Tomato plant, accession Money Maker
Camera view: vertical (180 deg); turntable rotation: 210 degrees
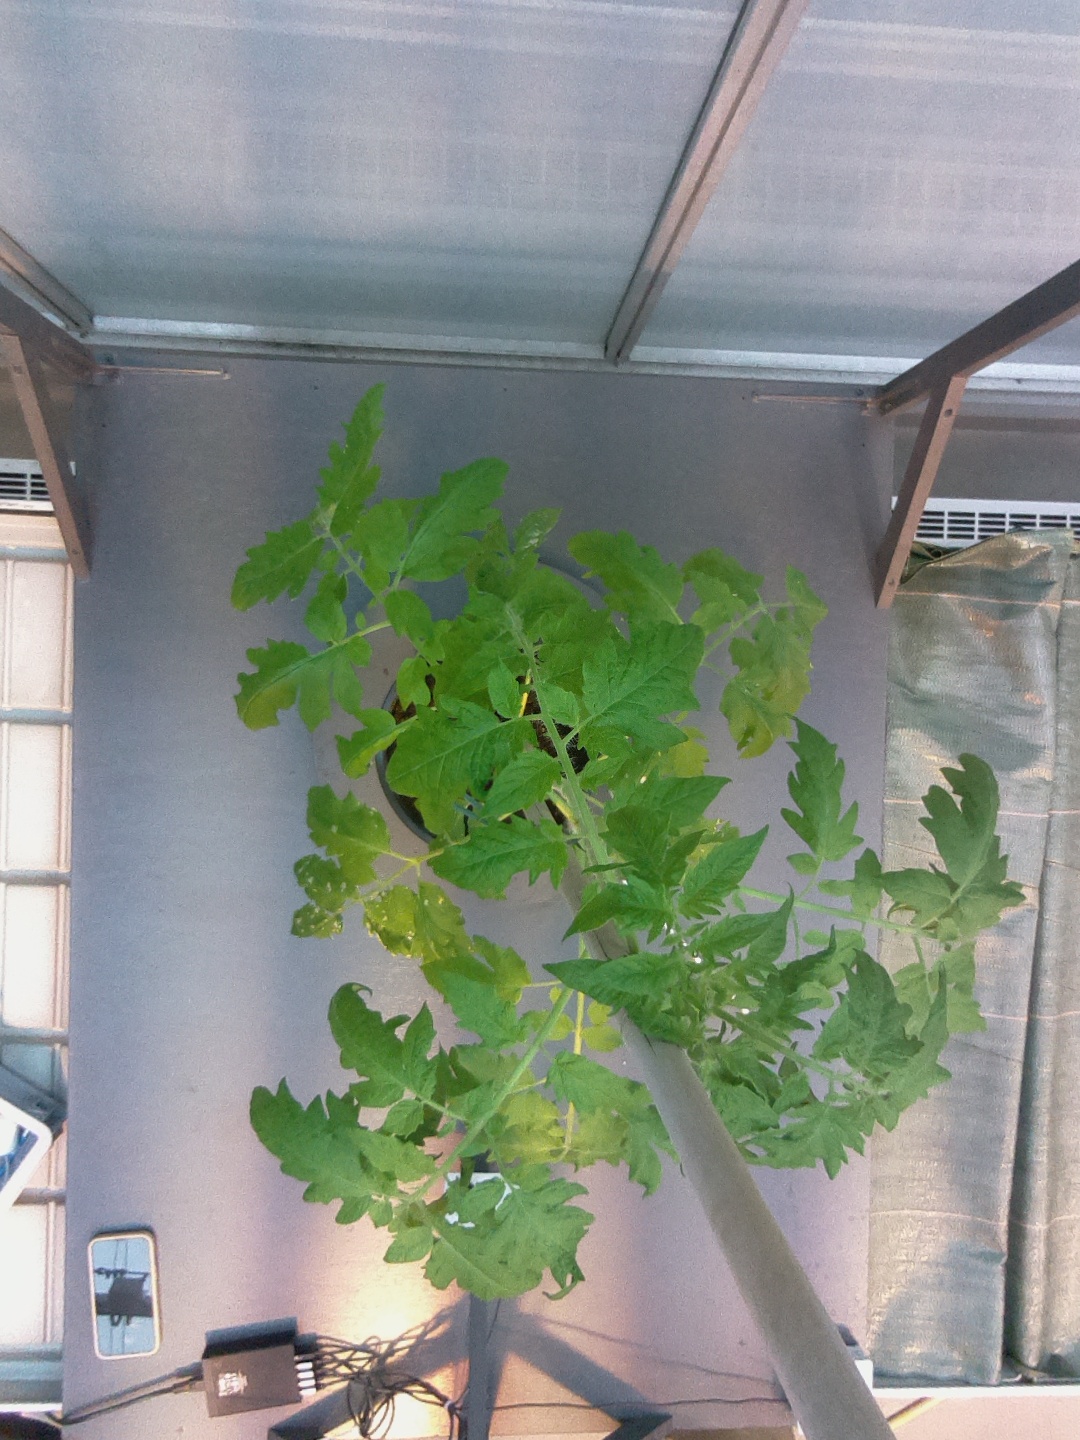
BBCH growth stage 16: 12 of true leaves visible